List of rivers of the Czech Republic

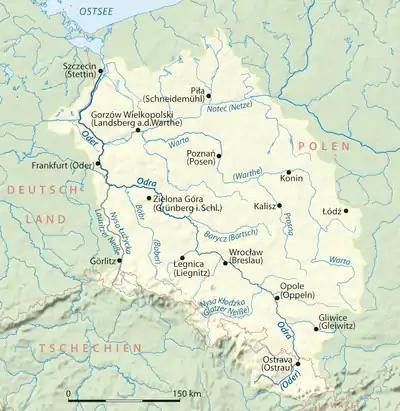
Drainage basin of the Oder, which includes the northeast and some northern portions of Czech territory

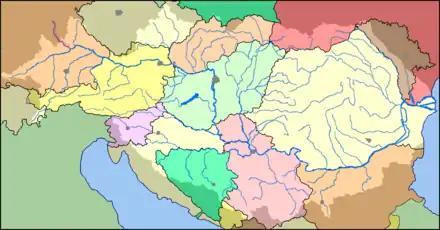
Drainage basin of the Danube with Morava, Svratka and Thaya shown in the southeast of the country

This is an alphabetical list that includes all rivers whose total length is at least 50 kilometres and have at least a small part in the Czech Republic. The Czech name is given in brackets in italics for rivers, the greater part of which is outside the territory of the country.